Sine Mora

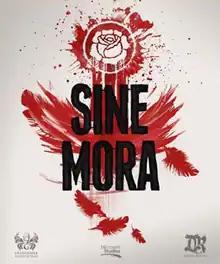

is a shoot 'em up video game developed by Digital Reality and Grasshopper Manufacture for the Xbox 360, Windows, PlayStation 3, PlayStation Vita and iOS. It was released on March 21, 2012, for the Xbox 360 via Xbox Live Arcade, on November 20, 2012, for PlayStation 3 and PlayStation Vita via the PlayStation Network, on July 16, 2013, for iOS via iTunes Store, as well as Windows, and on August 13, 2013, for the Ouya. The game is a 2.5D shooter; gameplay is restricted to two axes while the environment is rendered in 3D. The setting has been described as diesel punk inspired and features anthropomorphic characters.